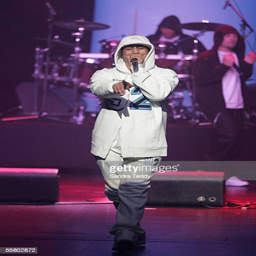
profession performs to open awards